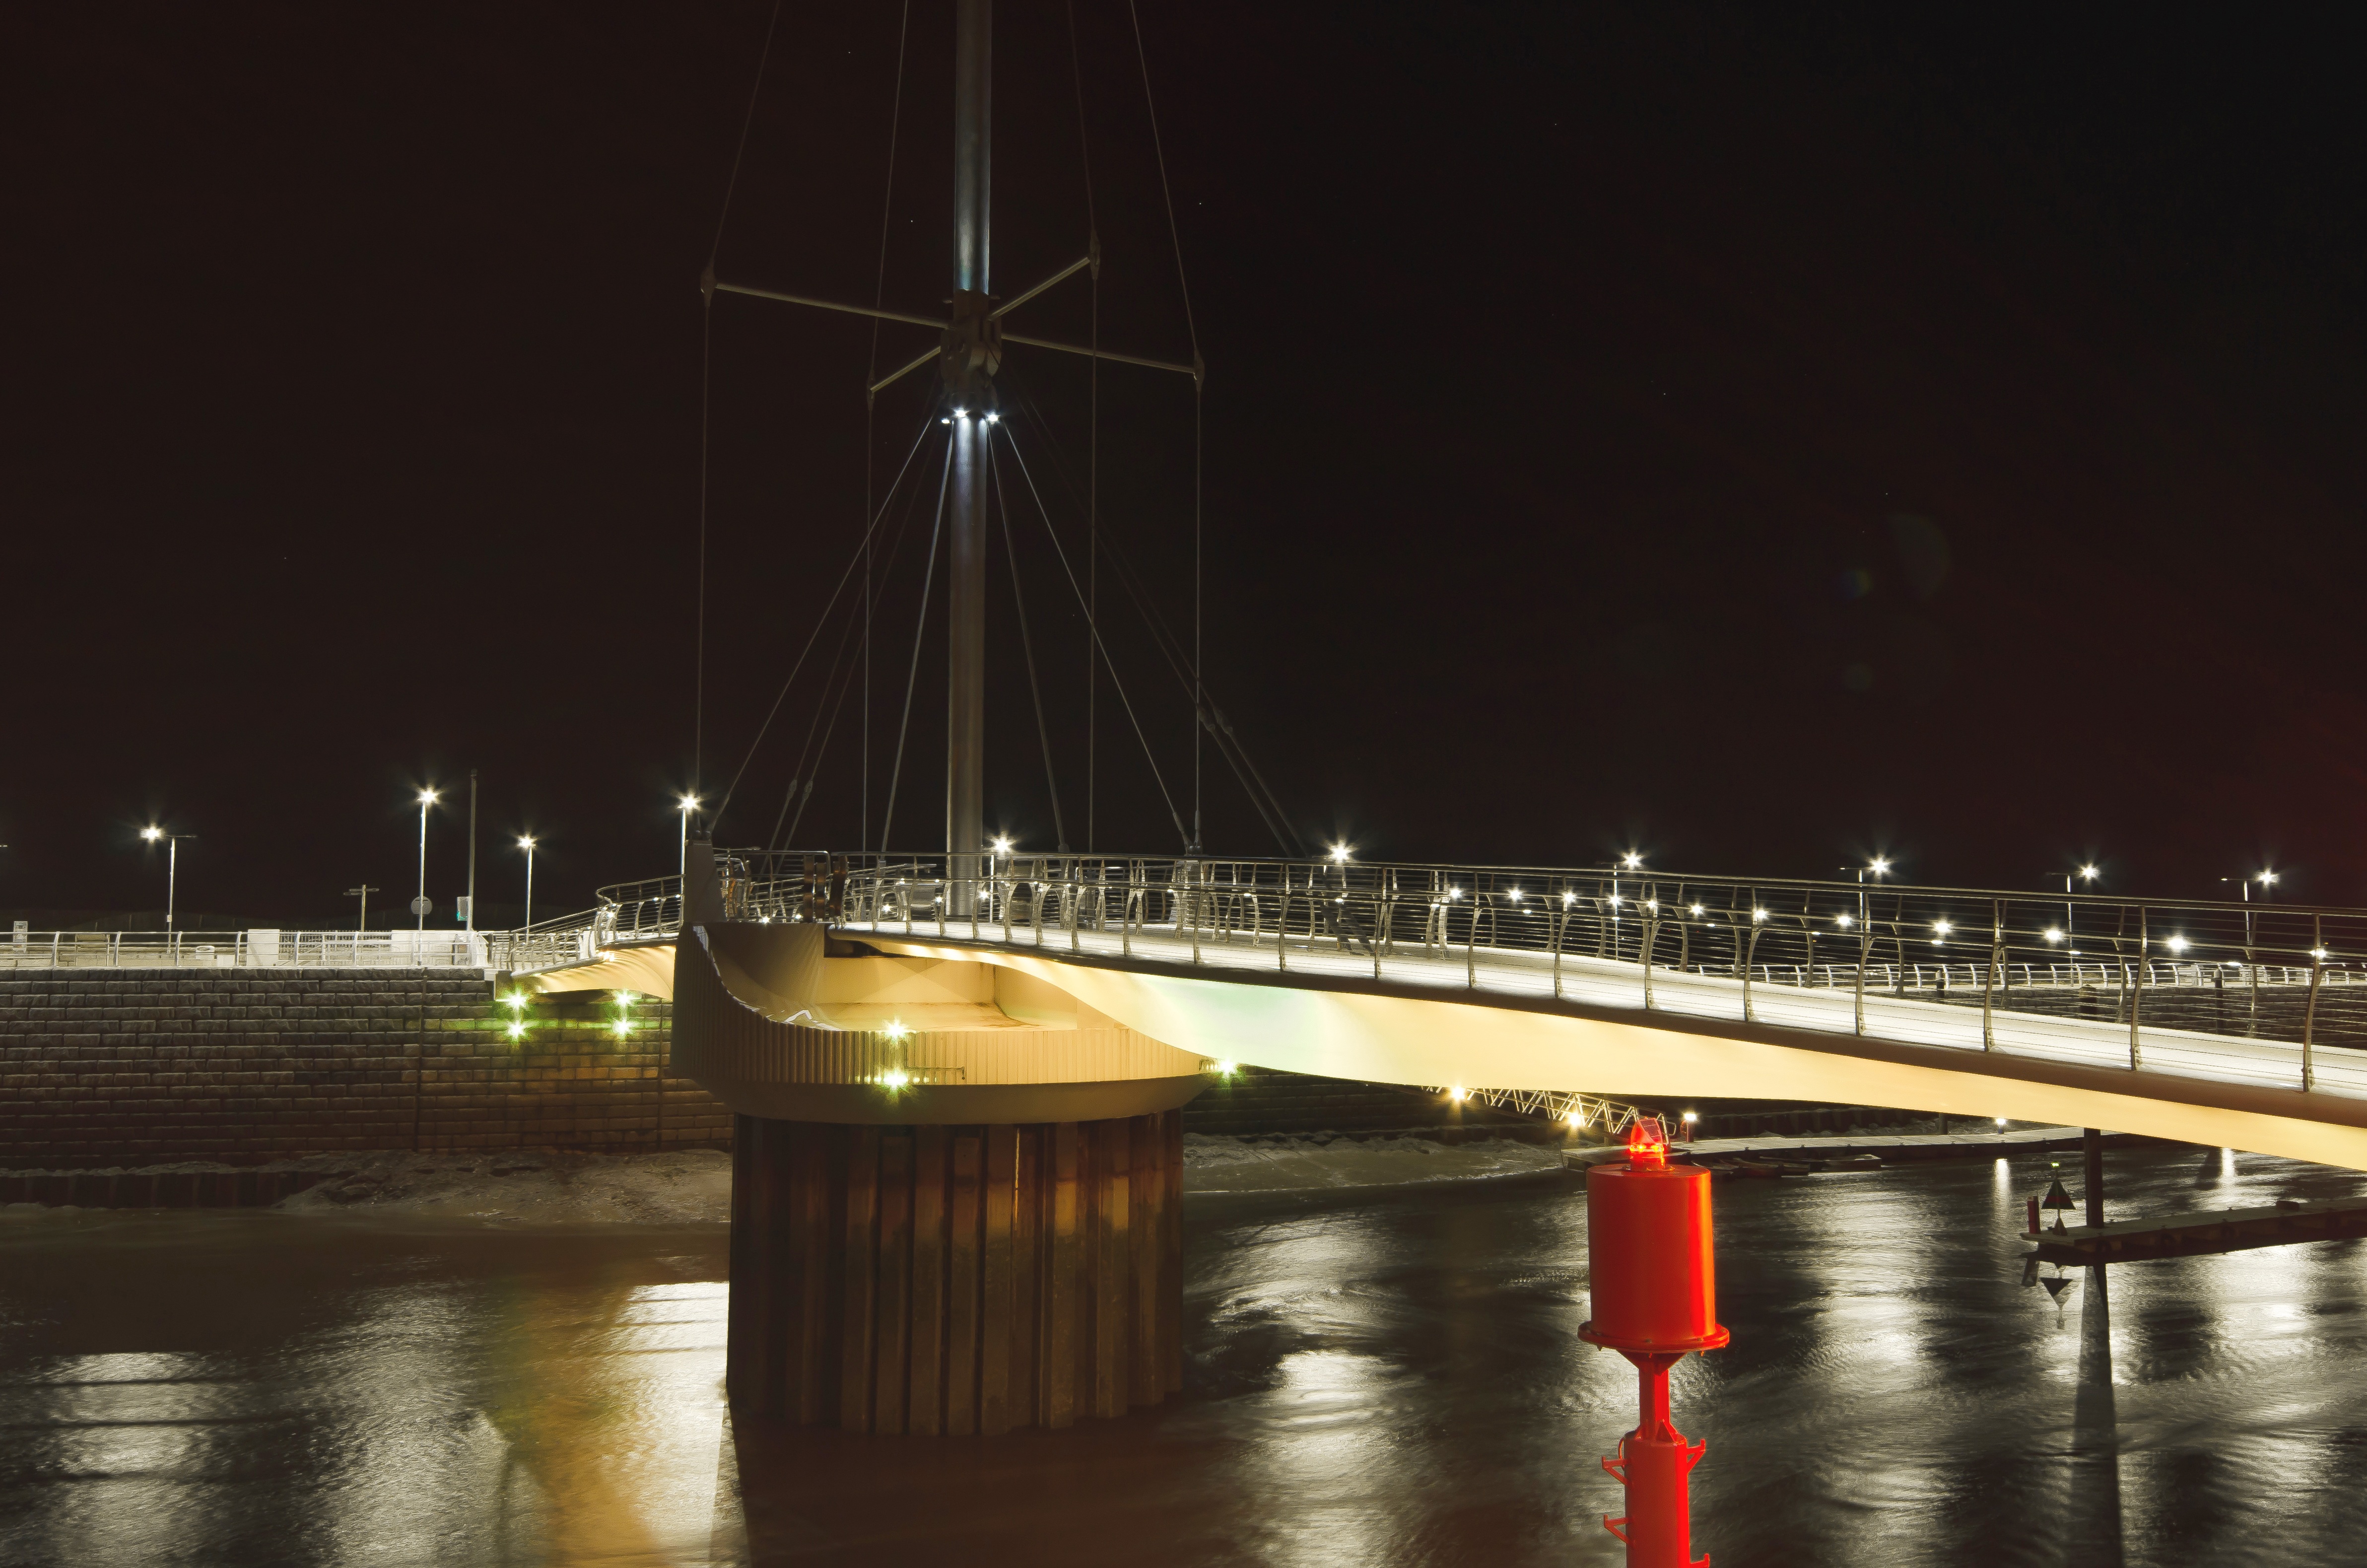
water, bridge, night, dusk, evening, reflection, harbour, lights, cable stayed bridge, rhyl, nonbuilding structure